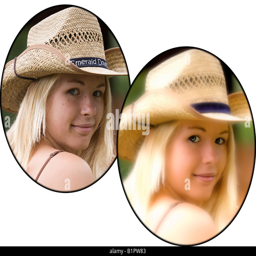
before and after picture of a young girl in a cowboy hat smiling